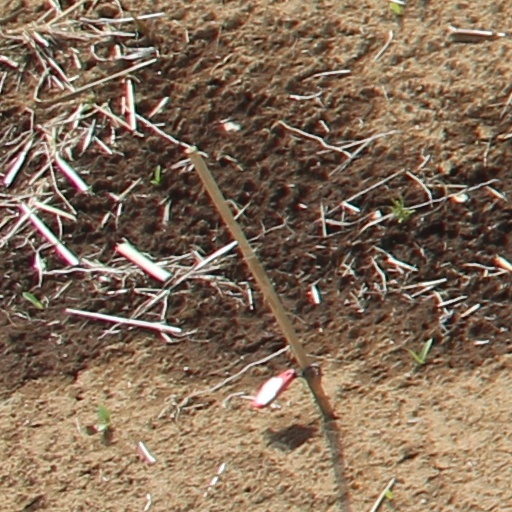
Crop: wheat